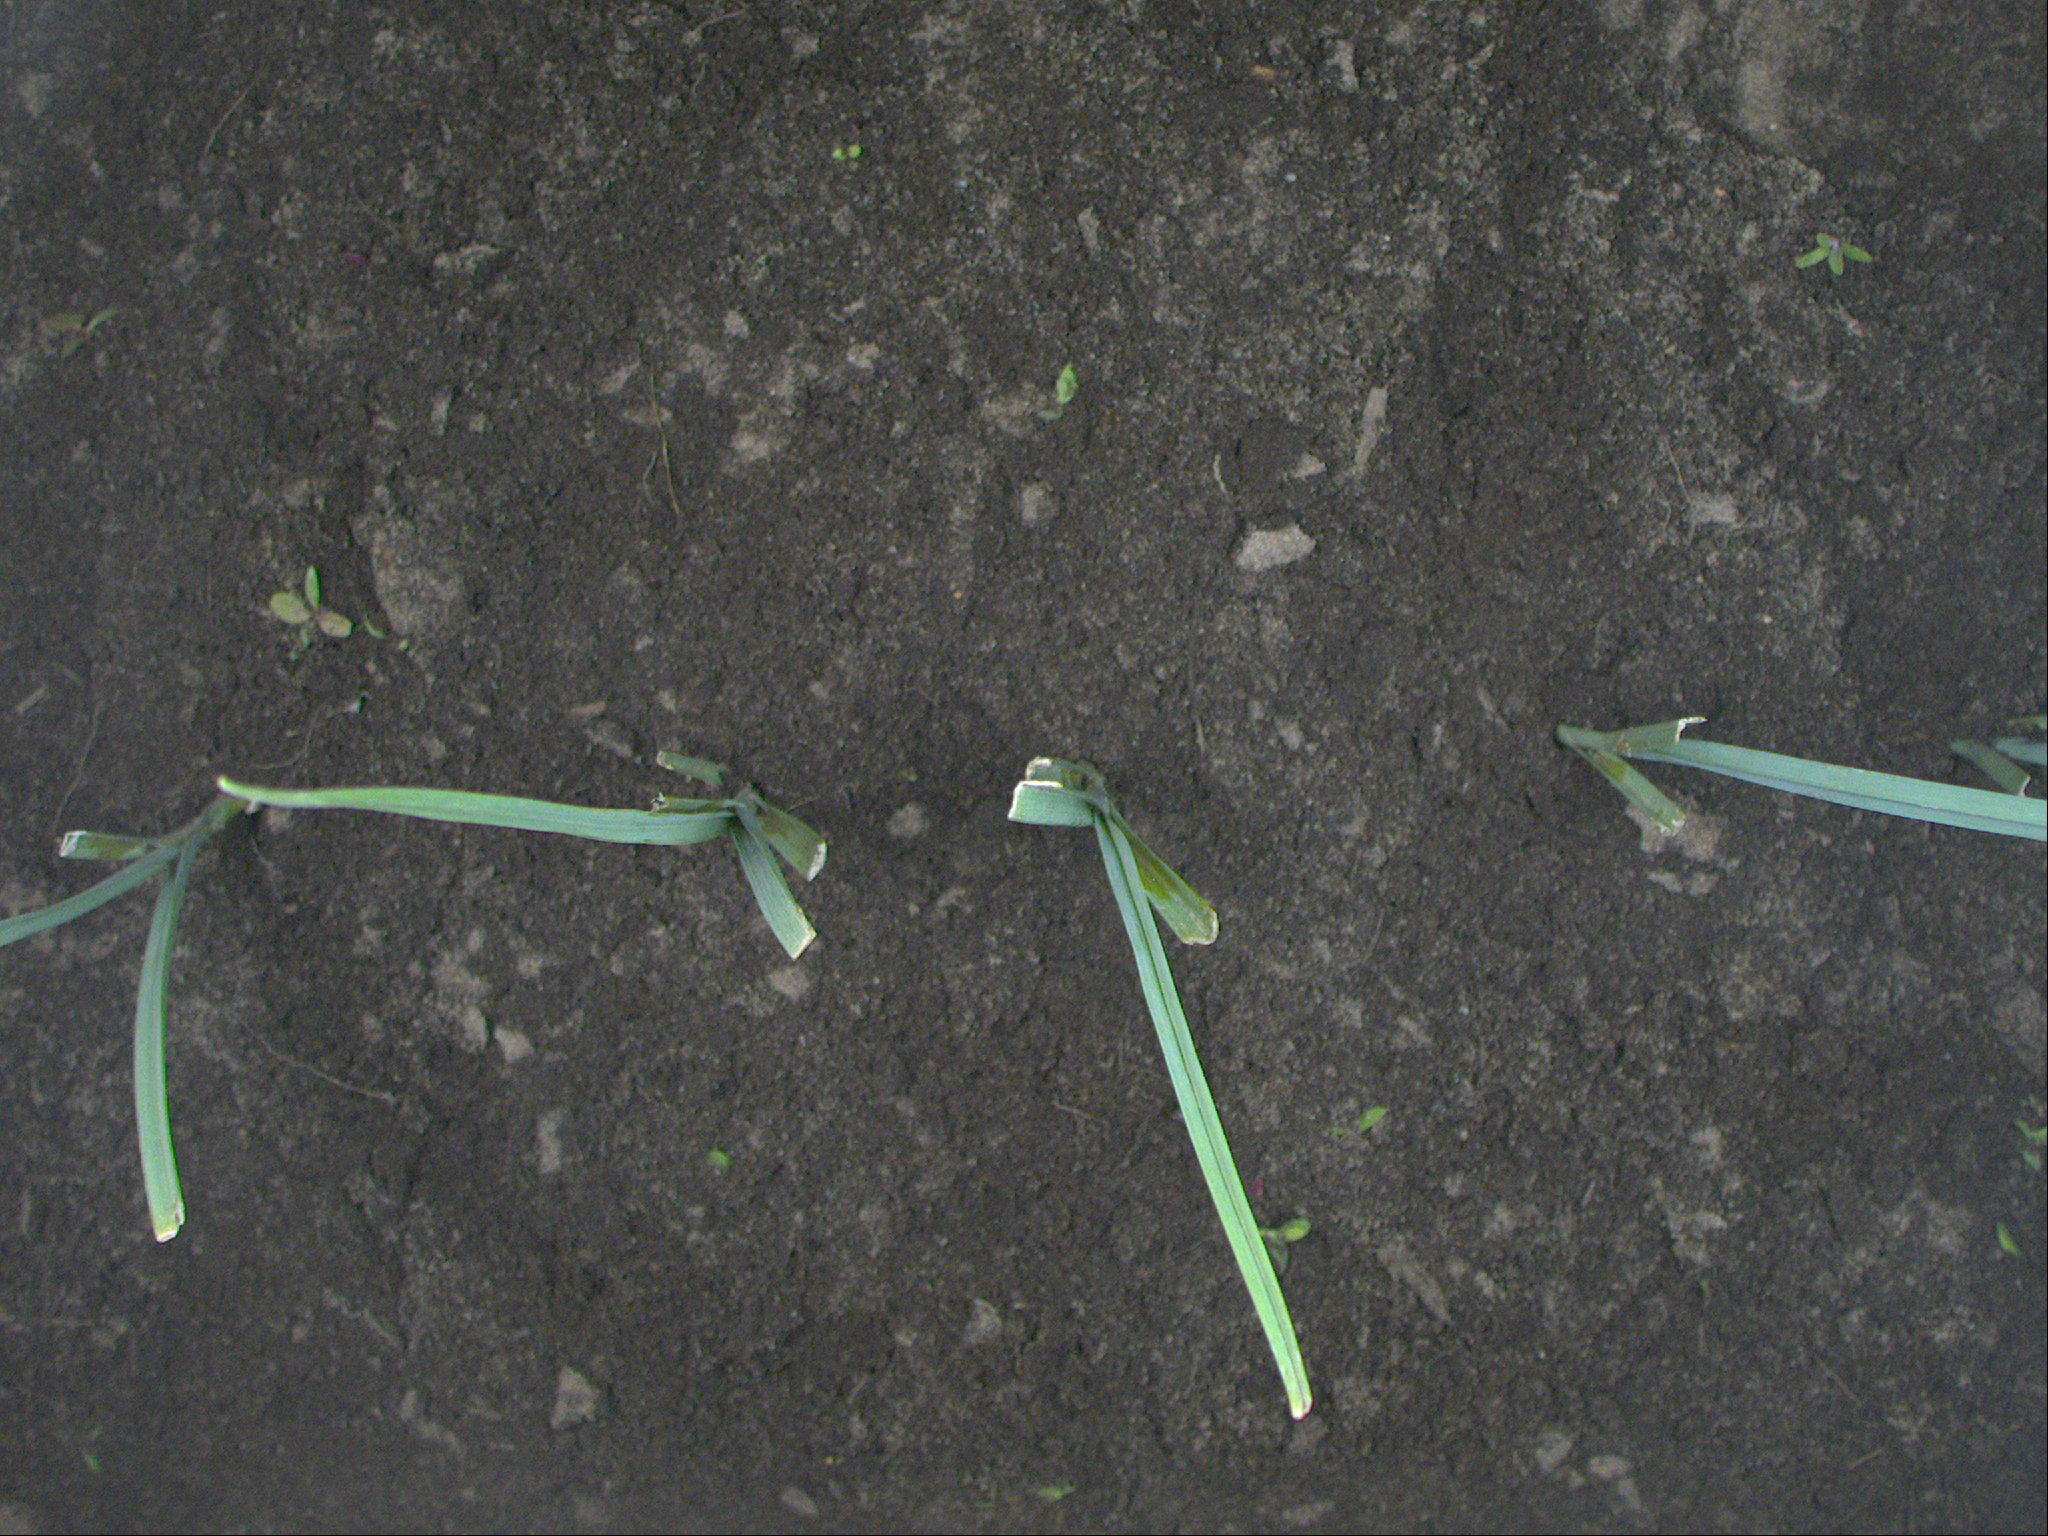
Crop: leek
Objects: leek, leek, leek, leek, stem_leek, stem_leek, stem_leek, stem_leek